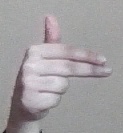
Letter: ghain